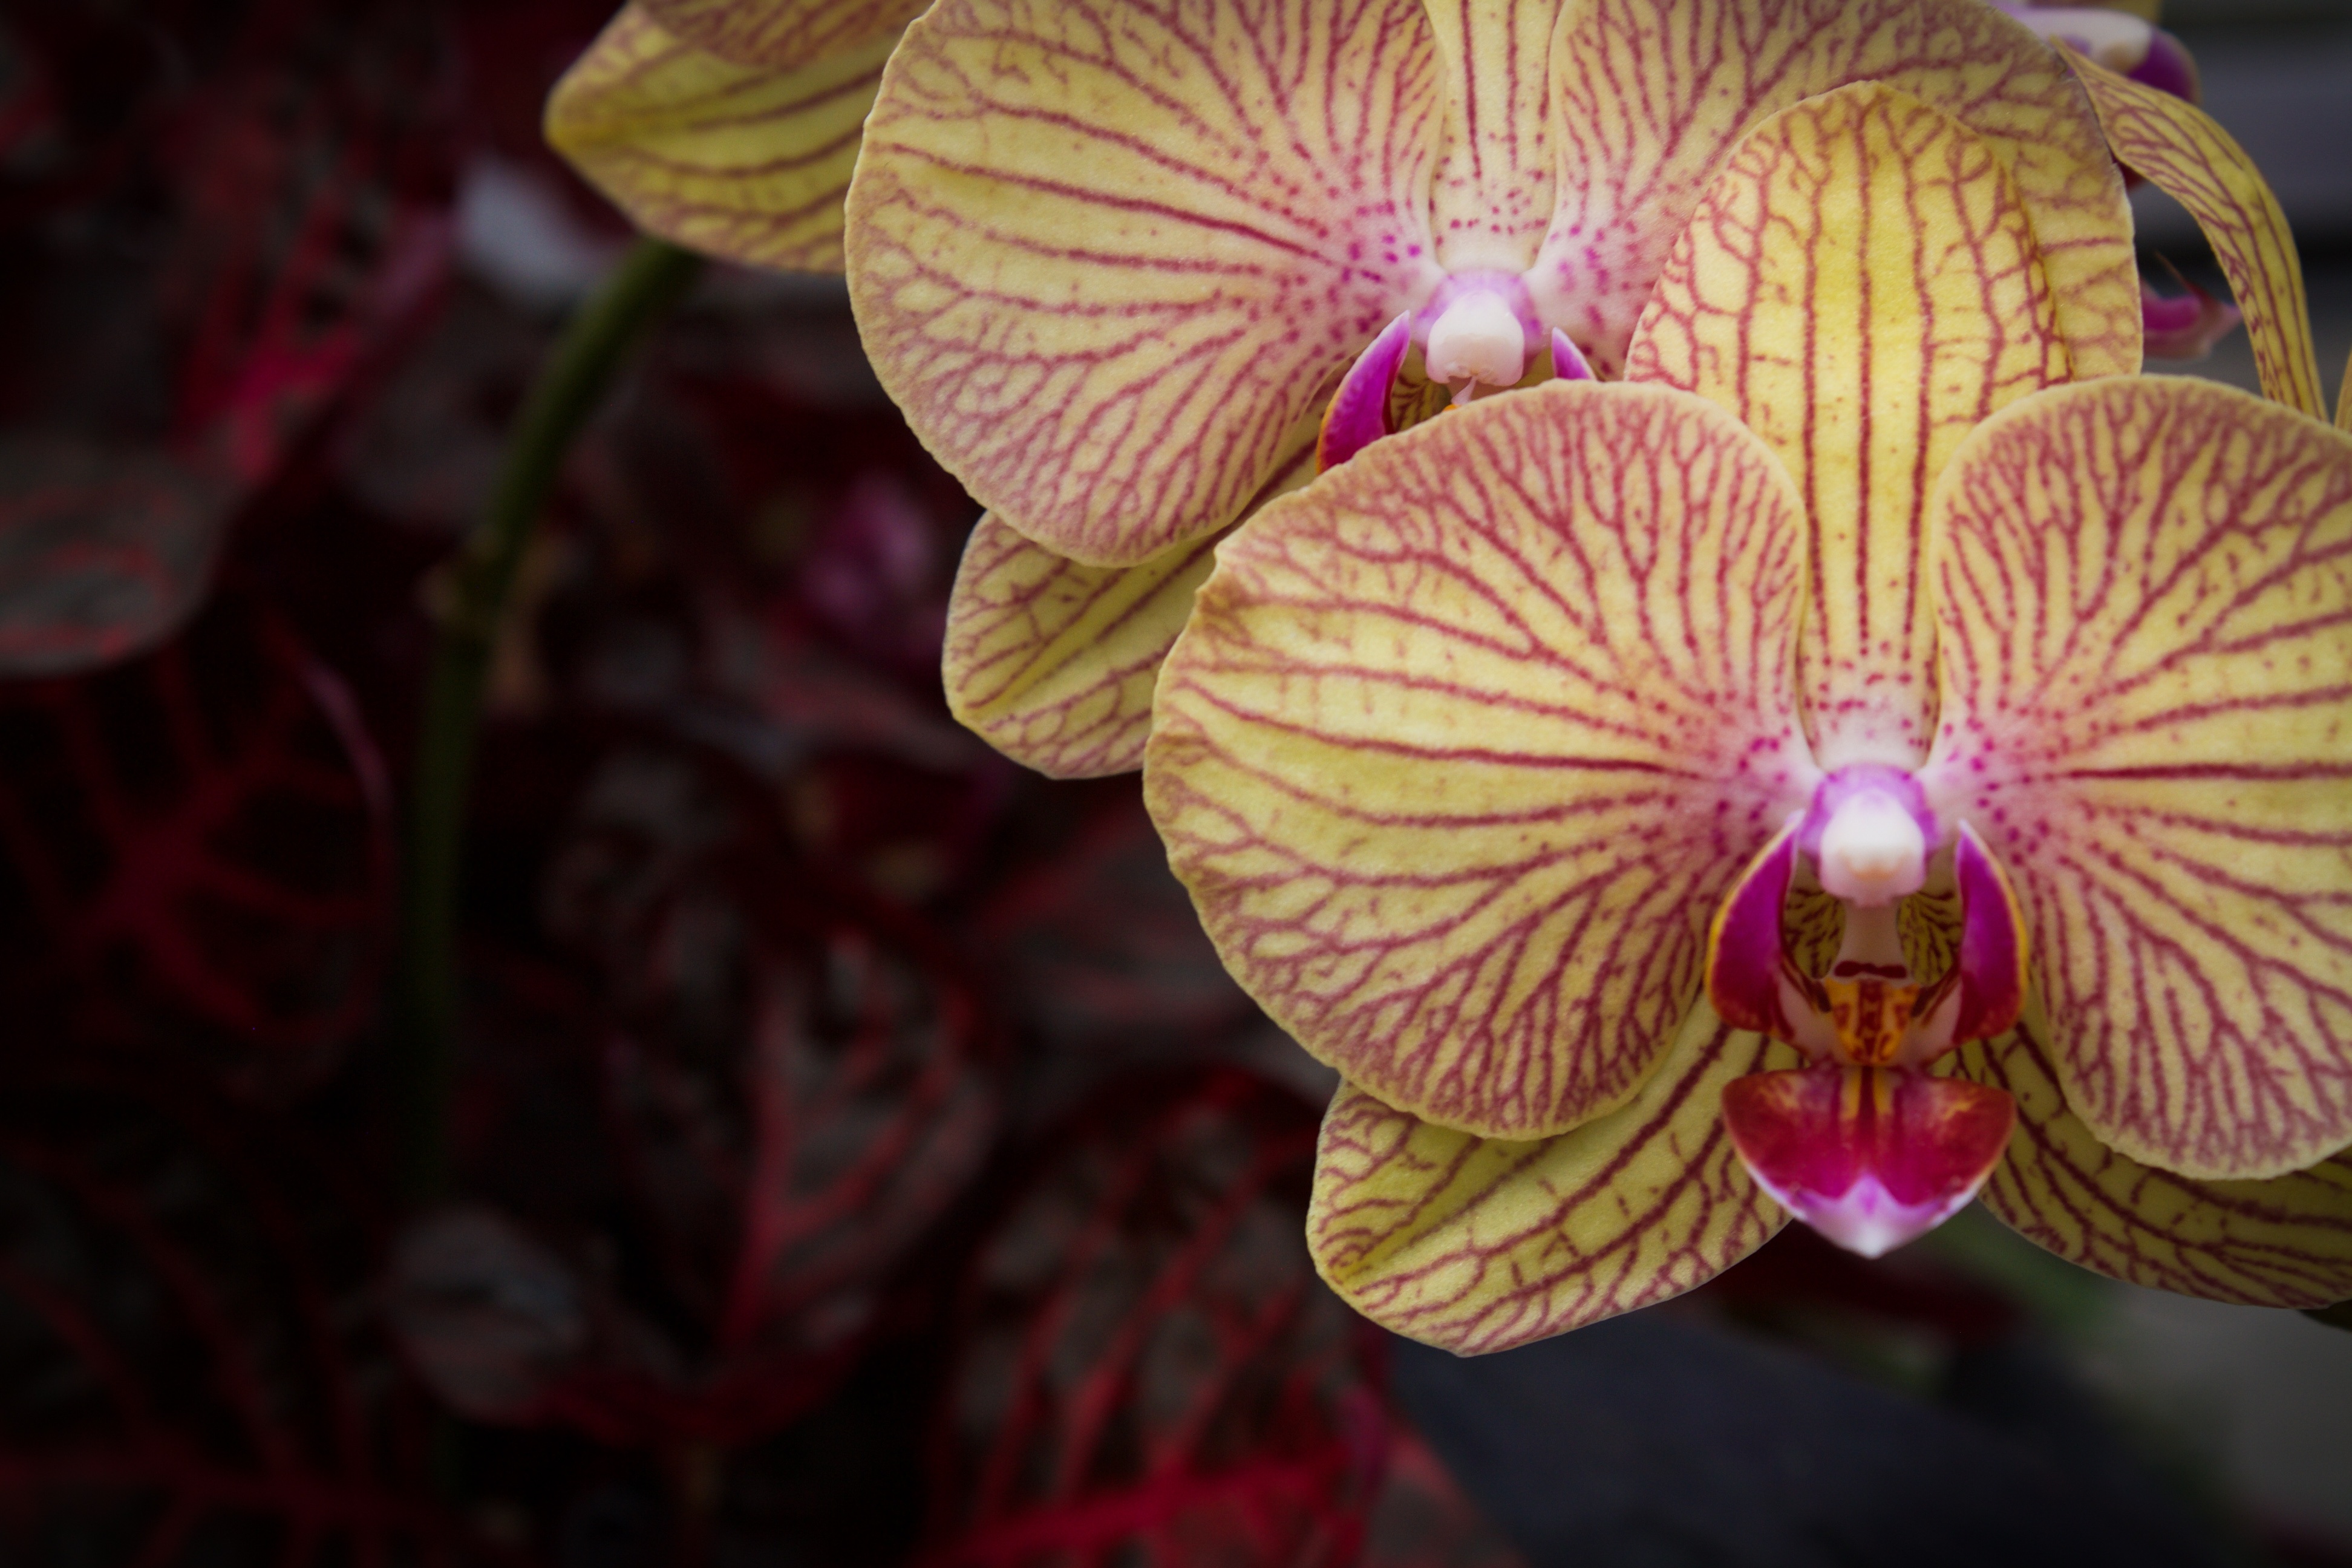
nature, plant, flower, petal, botany, colorful, yellow, pink, flora, orchid, iris, eye, elegant, organ, exotic, macro photography, flowering plant, land plant, moth orchid